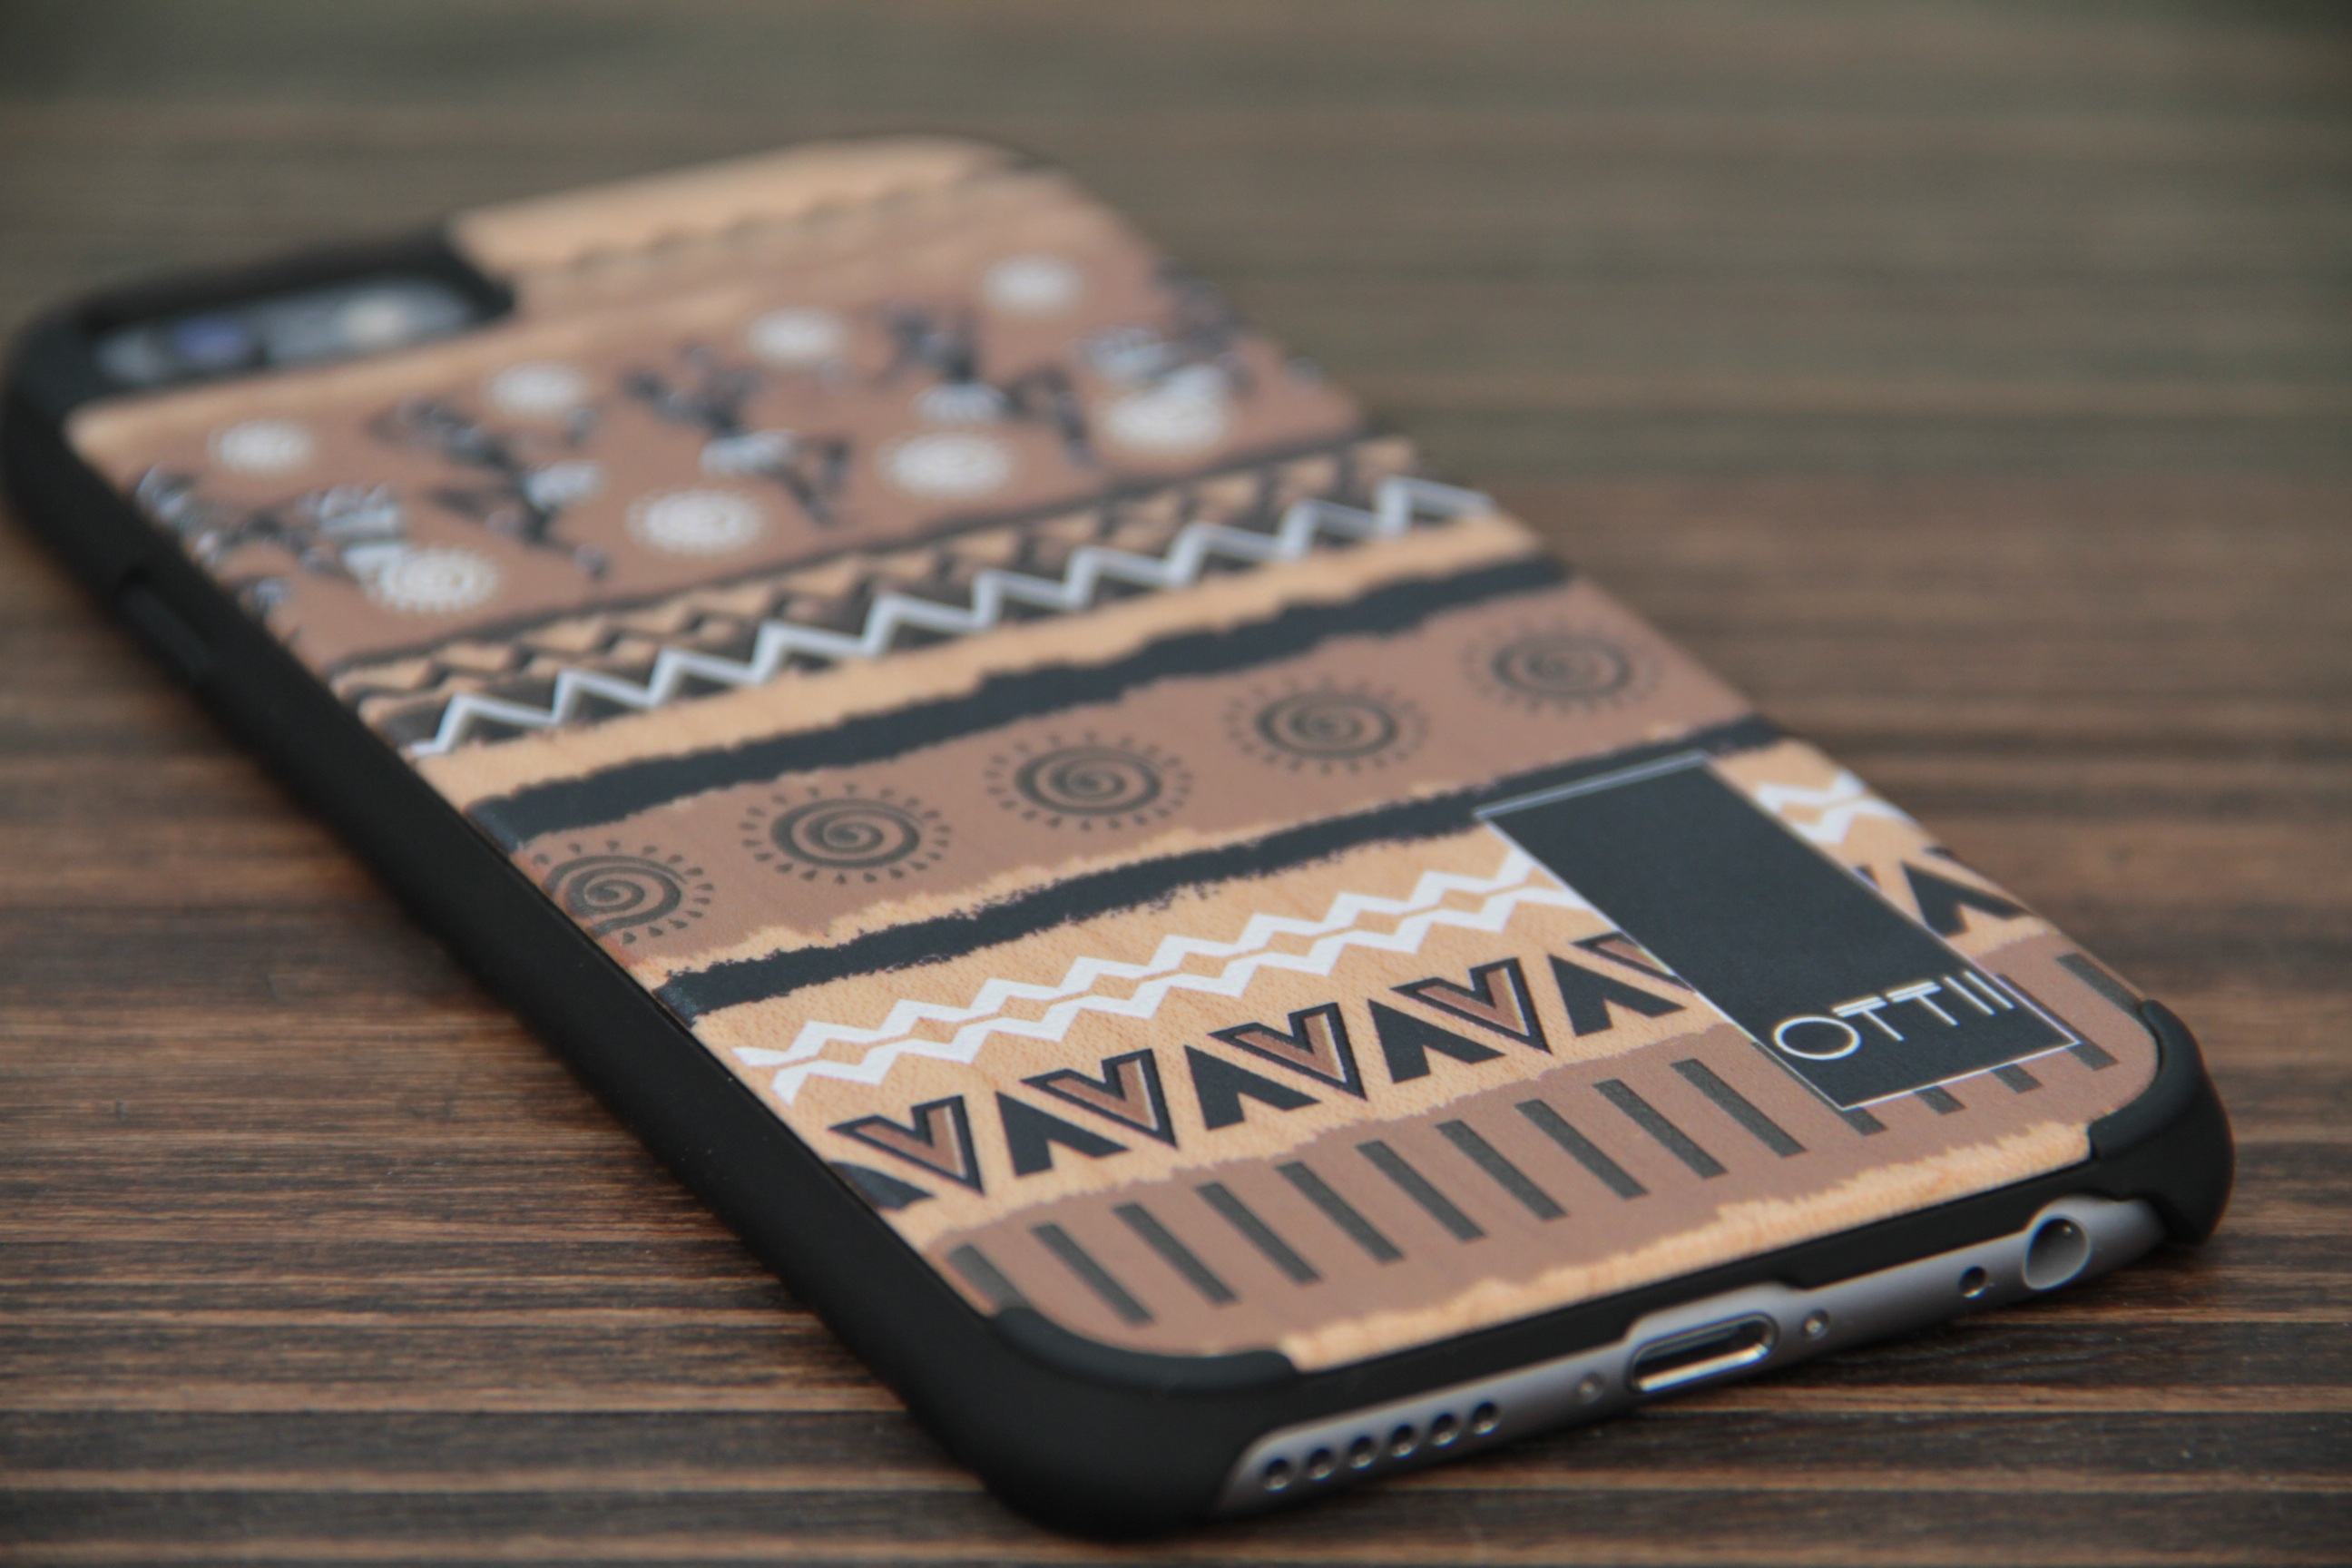
desk, mobile, wood, natural, digital, science and technology, electronic instrument